The Beastmaster

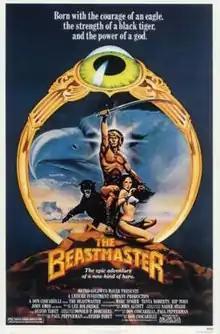
Theatrical release poster

The Beastmaster is a 1982 sword and sorcery film directed by Don Coscarelli and starring Marc Singer, Tanya Roberts, John Amos and Rip Torn. Loosely based on the 1959 novel "The Beast Master" by Alice "Andre" Norton, the film is about a man who can communicate with animals, and who fights an evil wizard and his army.